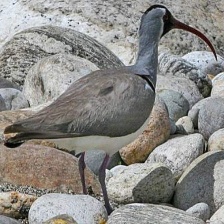
Species: IBISBILL
Scientific name: IBIDORHYNCHA STRUTHERSII